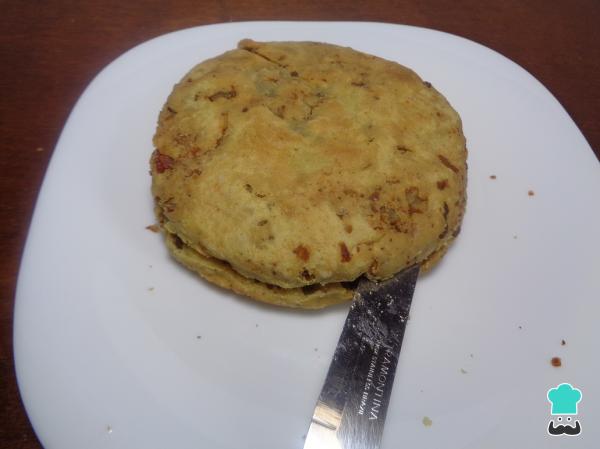
Ya escurridas tomamos las gorditas mexicanas y las abrimos por la mitad, como podemos observar en la imagen siguiente.